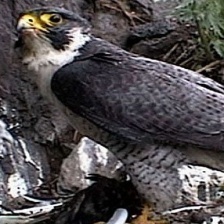
Species: PEREGRINE FALCON
Scientific name: FALCO PEREGRINUS